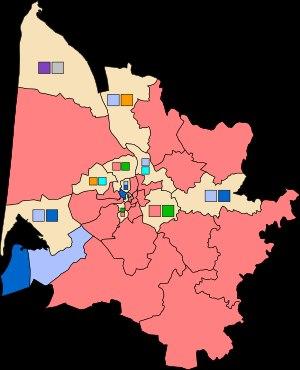
Les conseillers départementaux de Gironde sont les membres de l'assemblée délibérante du département français de Gironde. Ils succèdent en 2015 aux conseillers généraux.